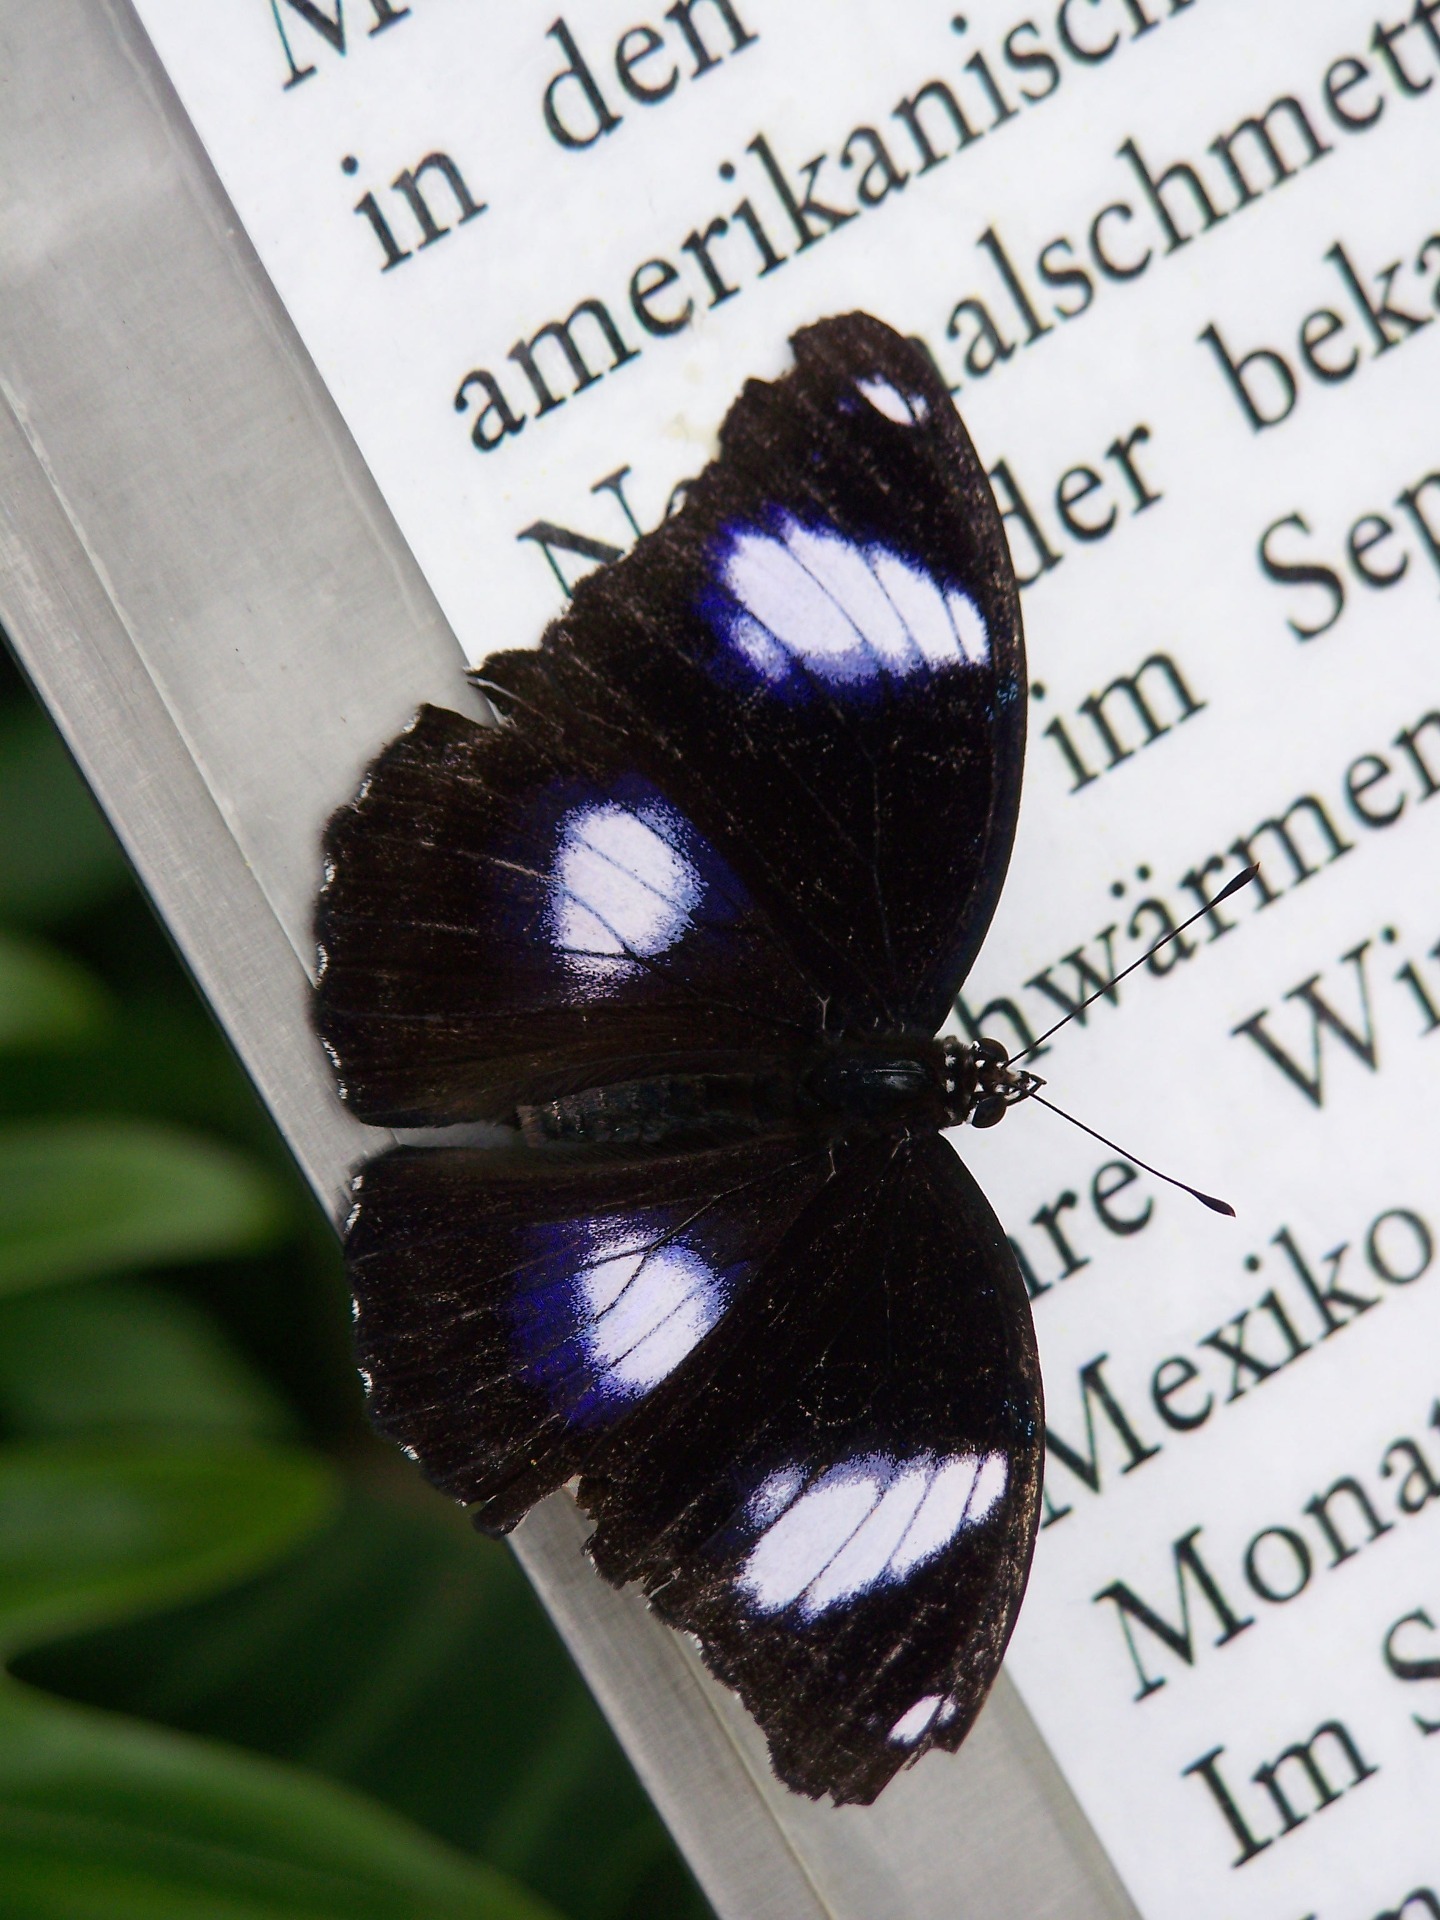
wing, insect, butterfly, fauna, invertebrate, moths and butterflies